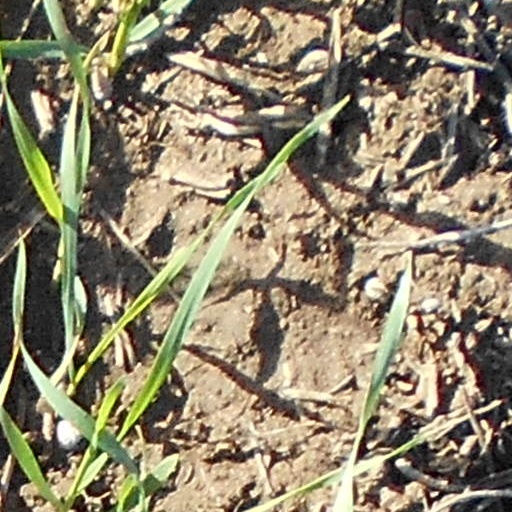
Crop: wheat